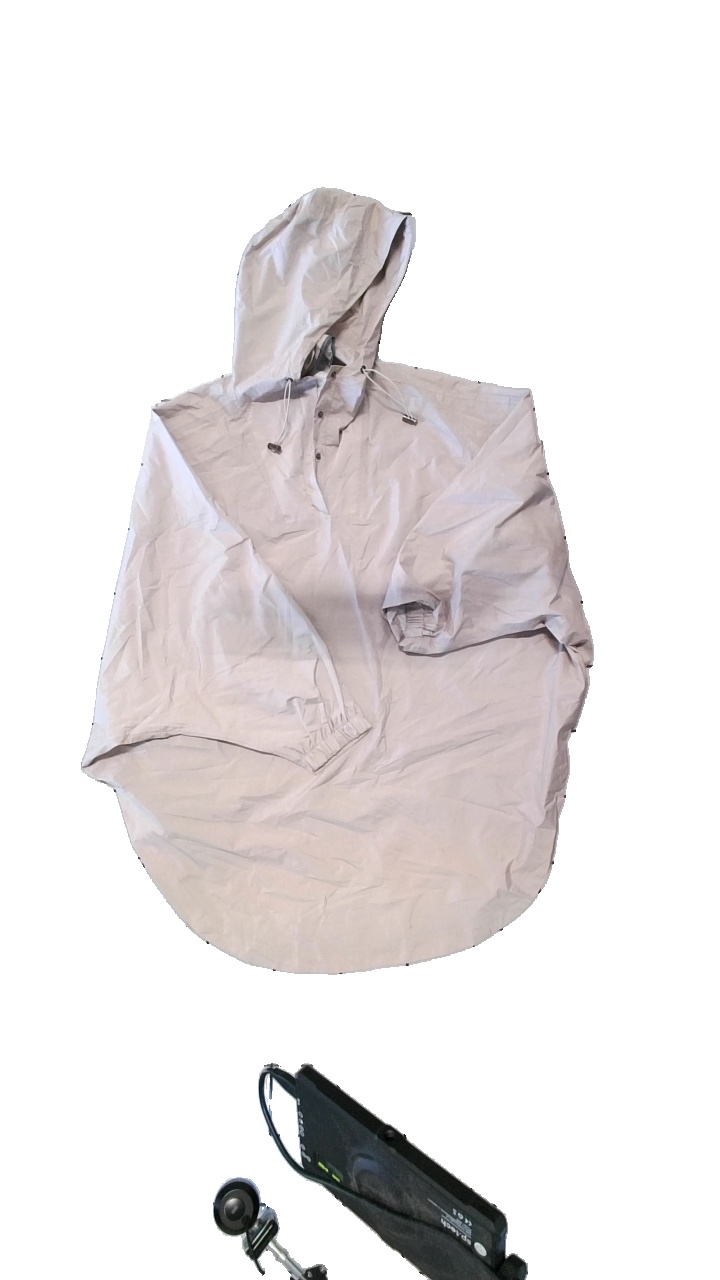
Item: Rain Jacket (Ladies)
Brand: Rosemunde
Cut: Oversize
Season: Summer
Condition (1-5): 5
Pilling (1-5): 5
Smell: Minor
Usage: Reuse
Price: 100-150